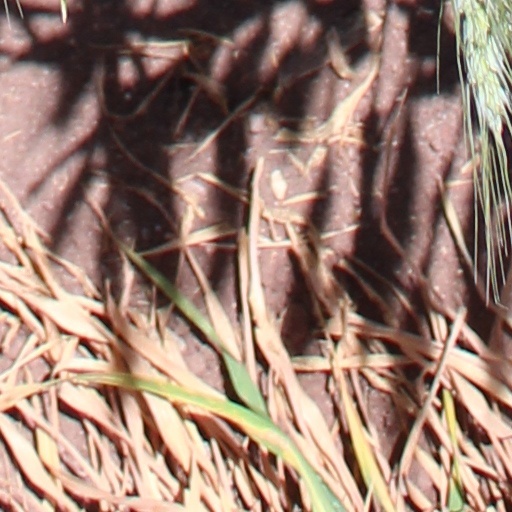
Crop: wheat